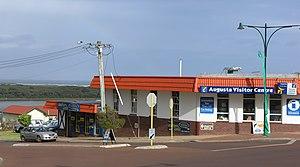
Augusta est une ville du sud-ouest de la côte de l'Australie-Occidentale, à 322 km au sud de Perth là où le fleuve Blackwood s'écoule dans la Baie Flinders. C'est la ville la plus proche de Cap Leeuwin, le cap le plus au sud-ouest du continent australien. Lors du recensement de 2001 sa population était de 1 694 habitants et en 2006 la population s'élevait à 1 068 habitants. Elle est dans la zone d'administration locale du comté d'Augusta-Margaret River.